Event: Nepal Earthquake
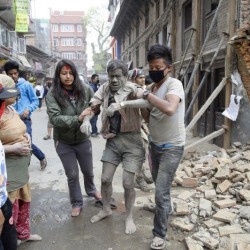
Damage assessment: damage